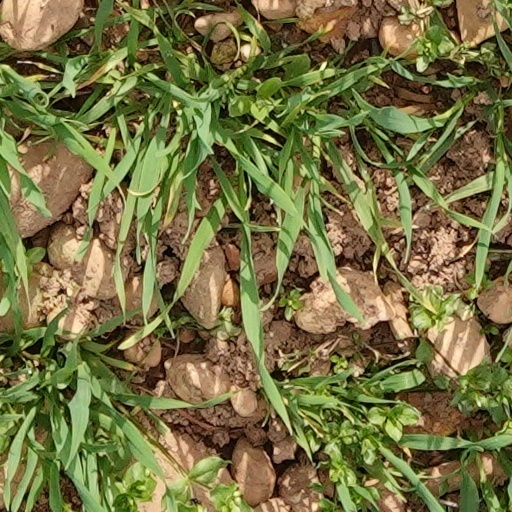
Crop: wheat